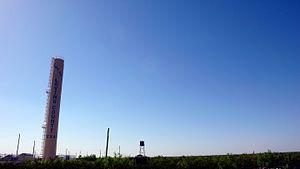
Le comté de Loving, en anglais : Loving County, est un comté situé dans l'ouest de l'État du Texas aux États-Unis. Fondé le 26 février 1887, le siège de comté est la census-designated place de Mentone. Selon le recensement des États-Unis de 2010, sa population est de 82 habitants. En 2016, par rapport à la population estimée, le comté de Loving est le deuxième comté le moins peuplé des États-Unis. Il a une superficie totale de 1 752 km², dont 1 732 km² en surfaces terrestres. Le comté est nommé en mémoire d'Olivier Loving, un pionnier.